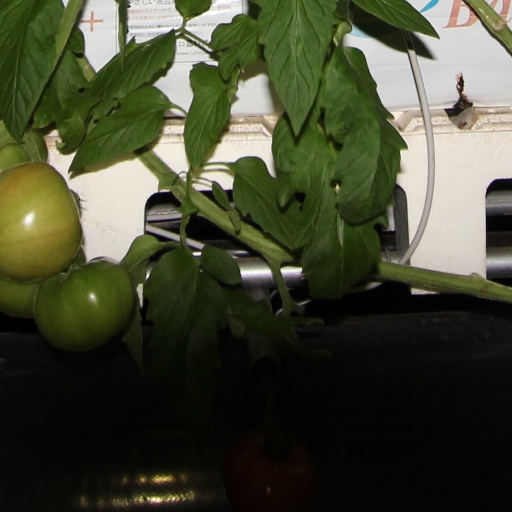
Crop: tomato